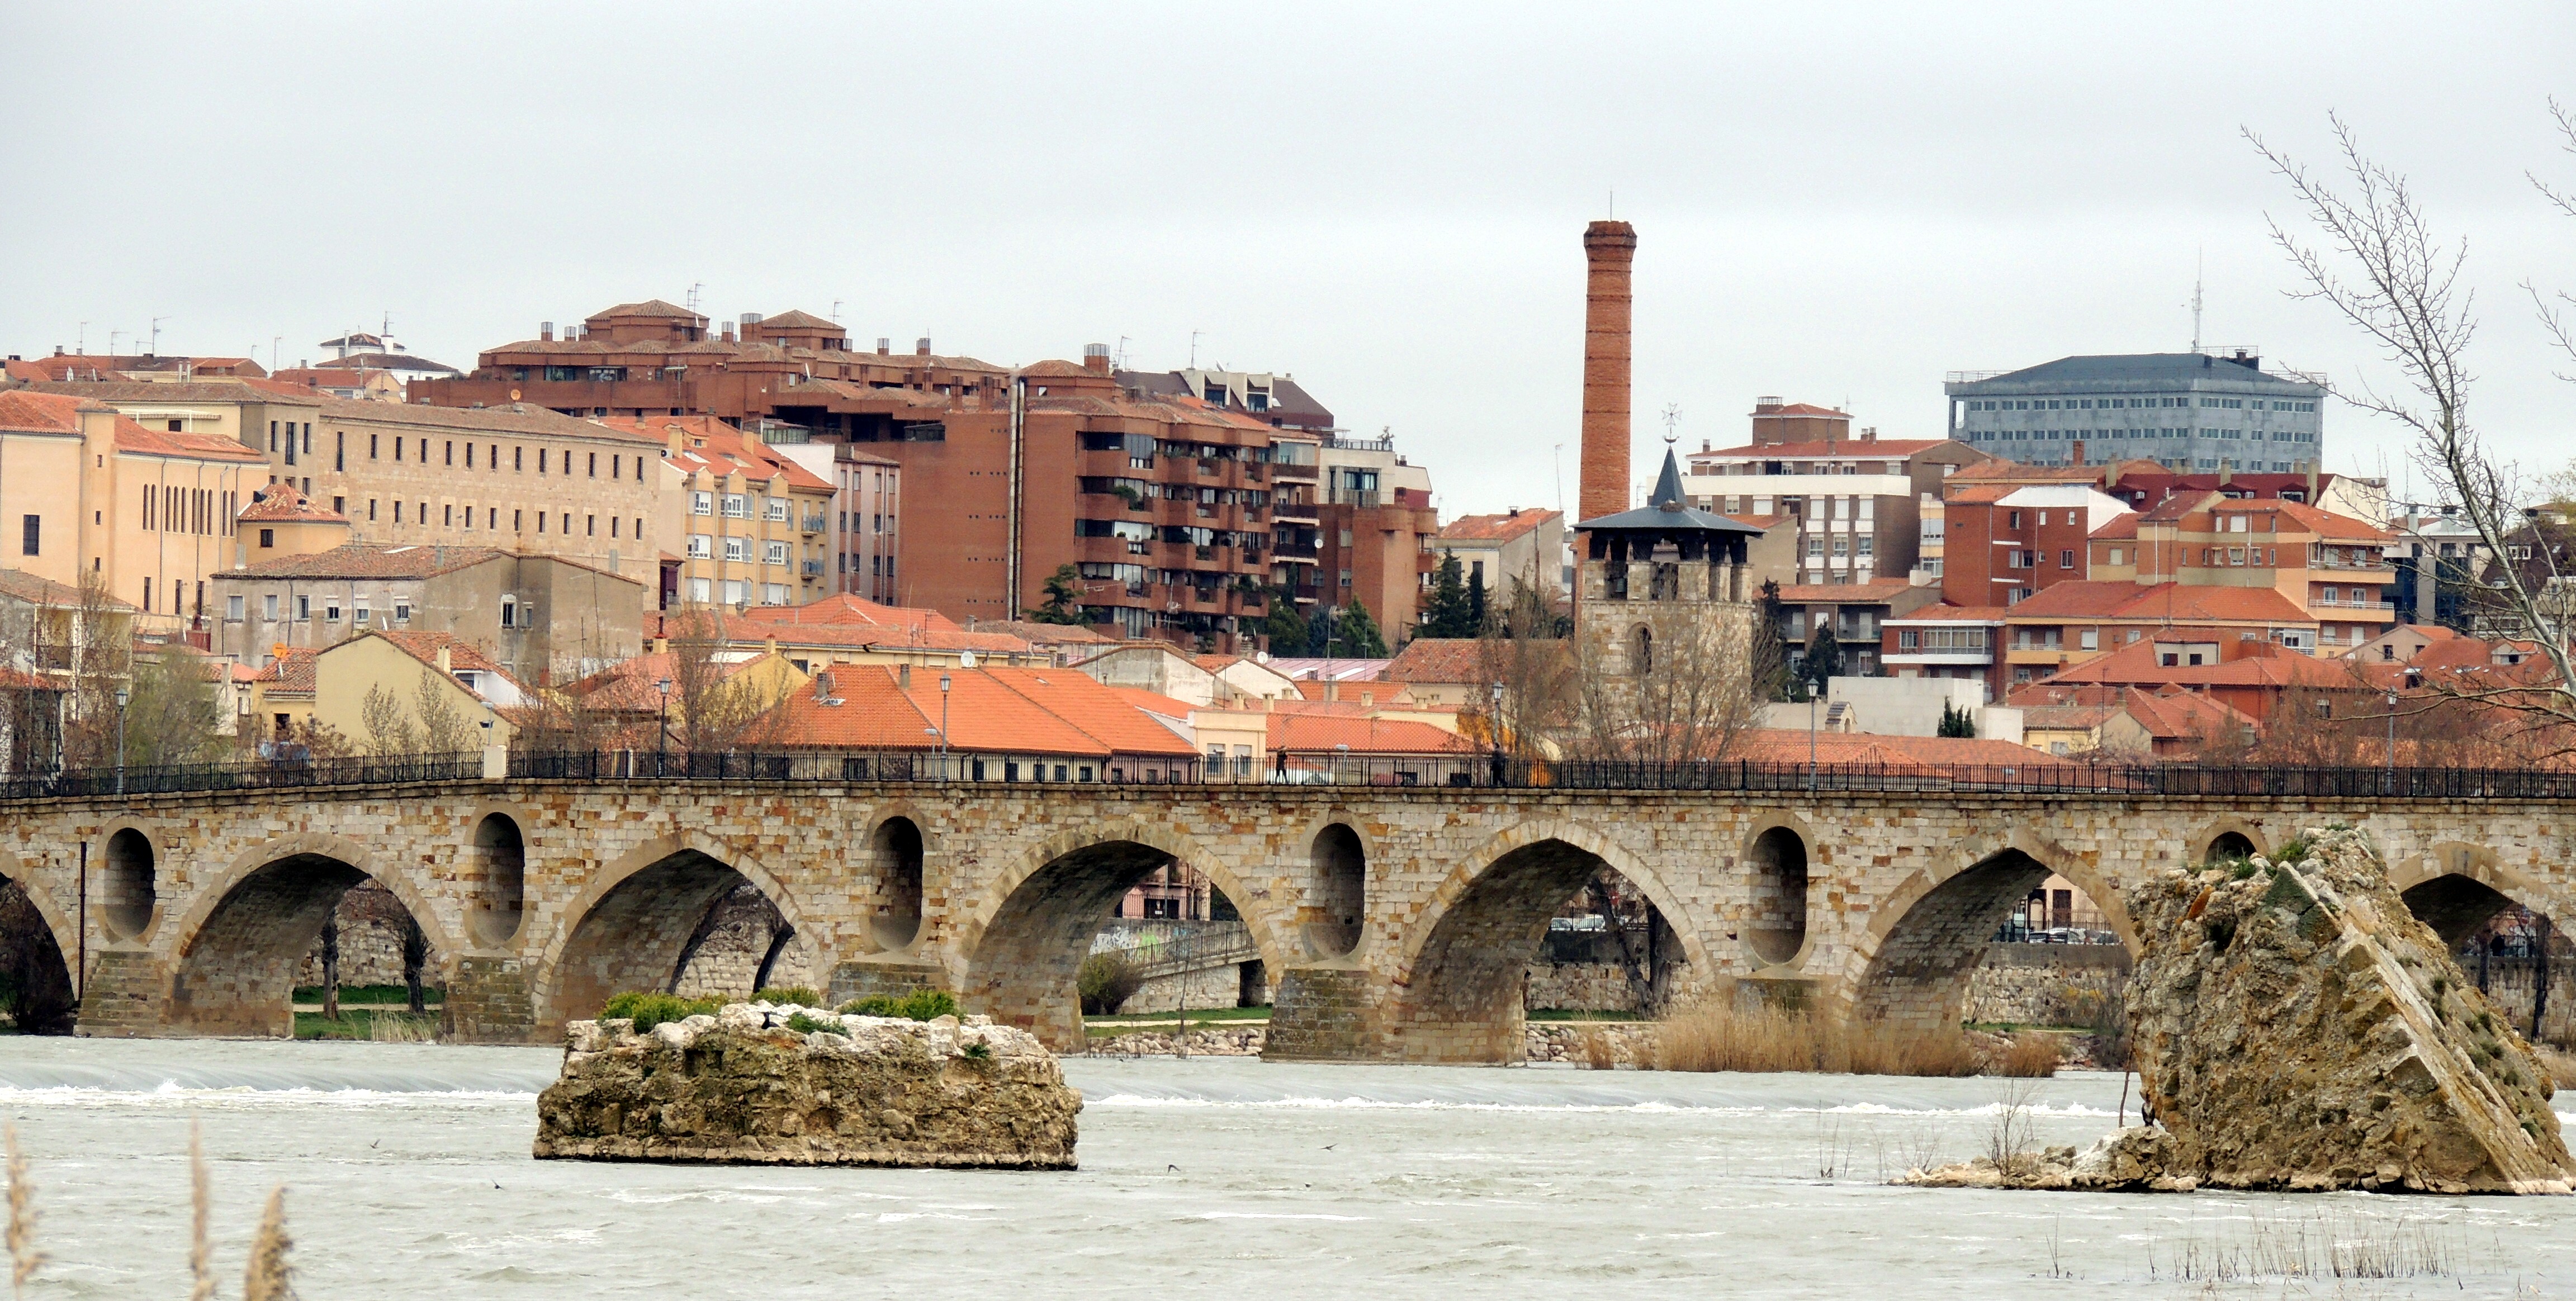
architecture, bridge, town, palace, cityscape, arch, landmark, fortification, tourism, waterway, ruins, history, ancient rome, ancient history, human settlement, ancient roman architecture